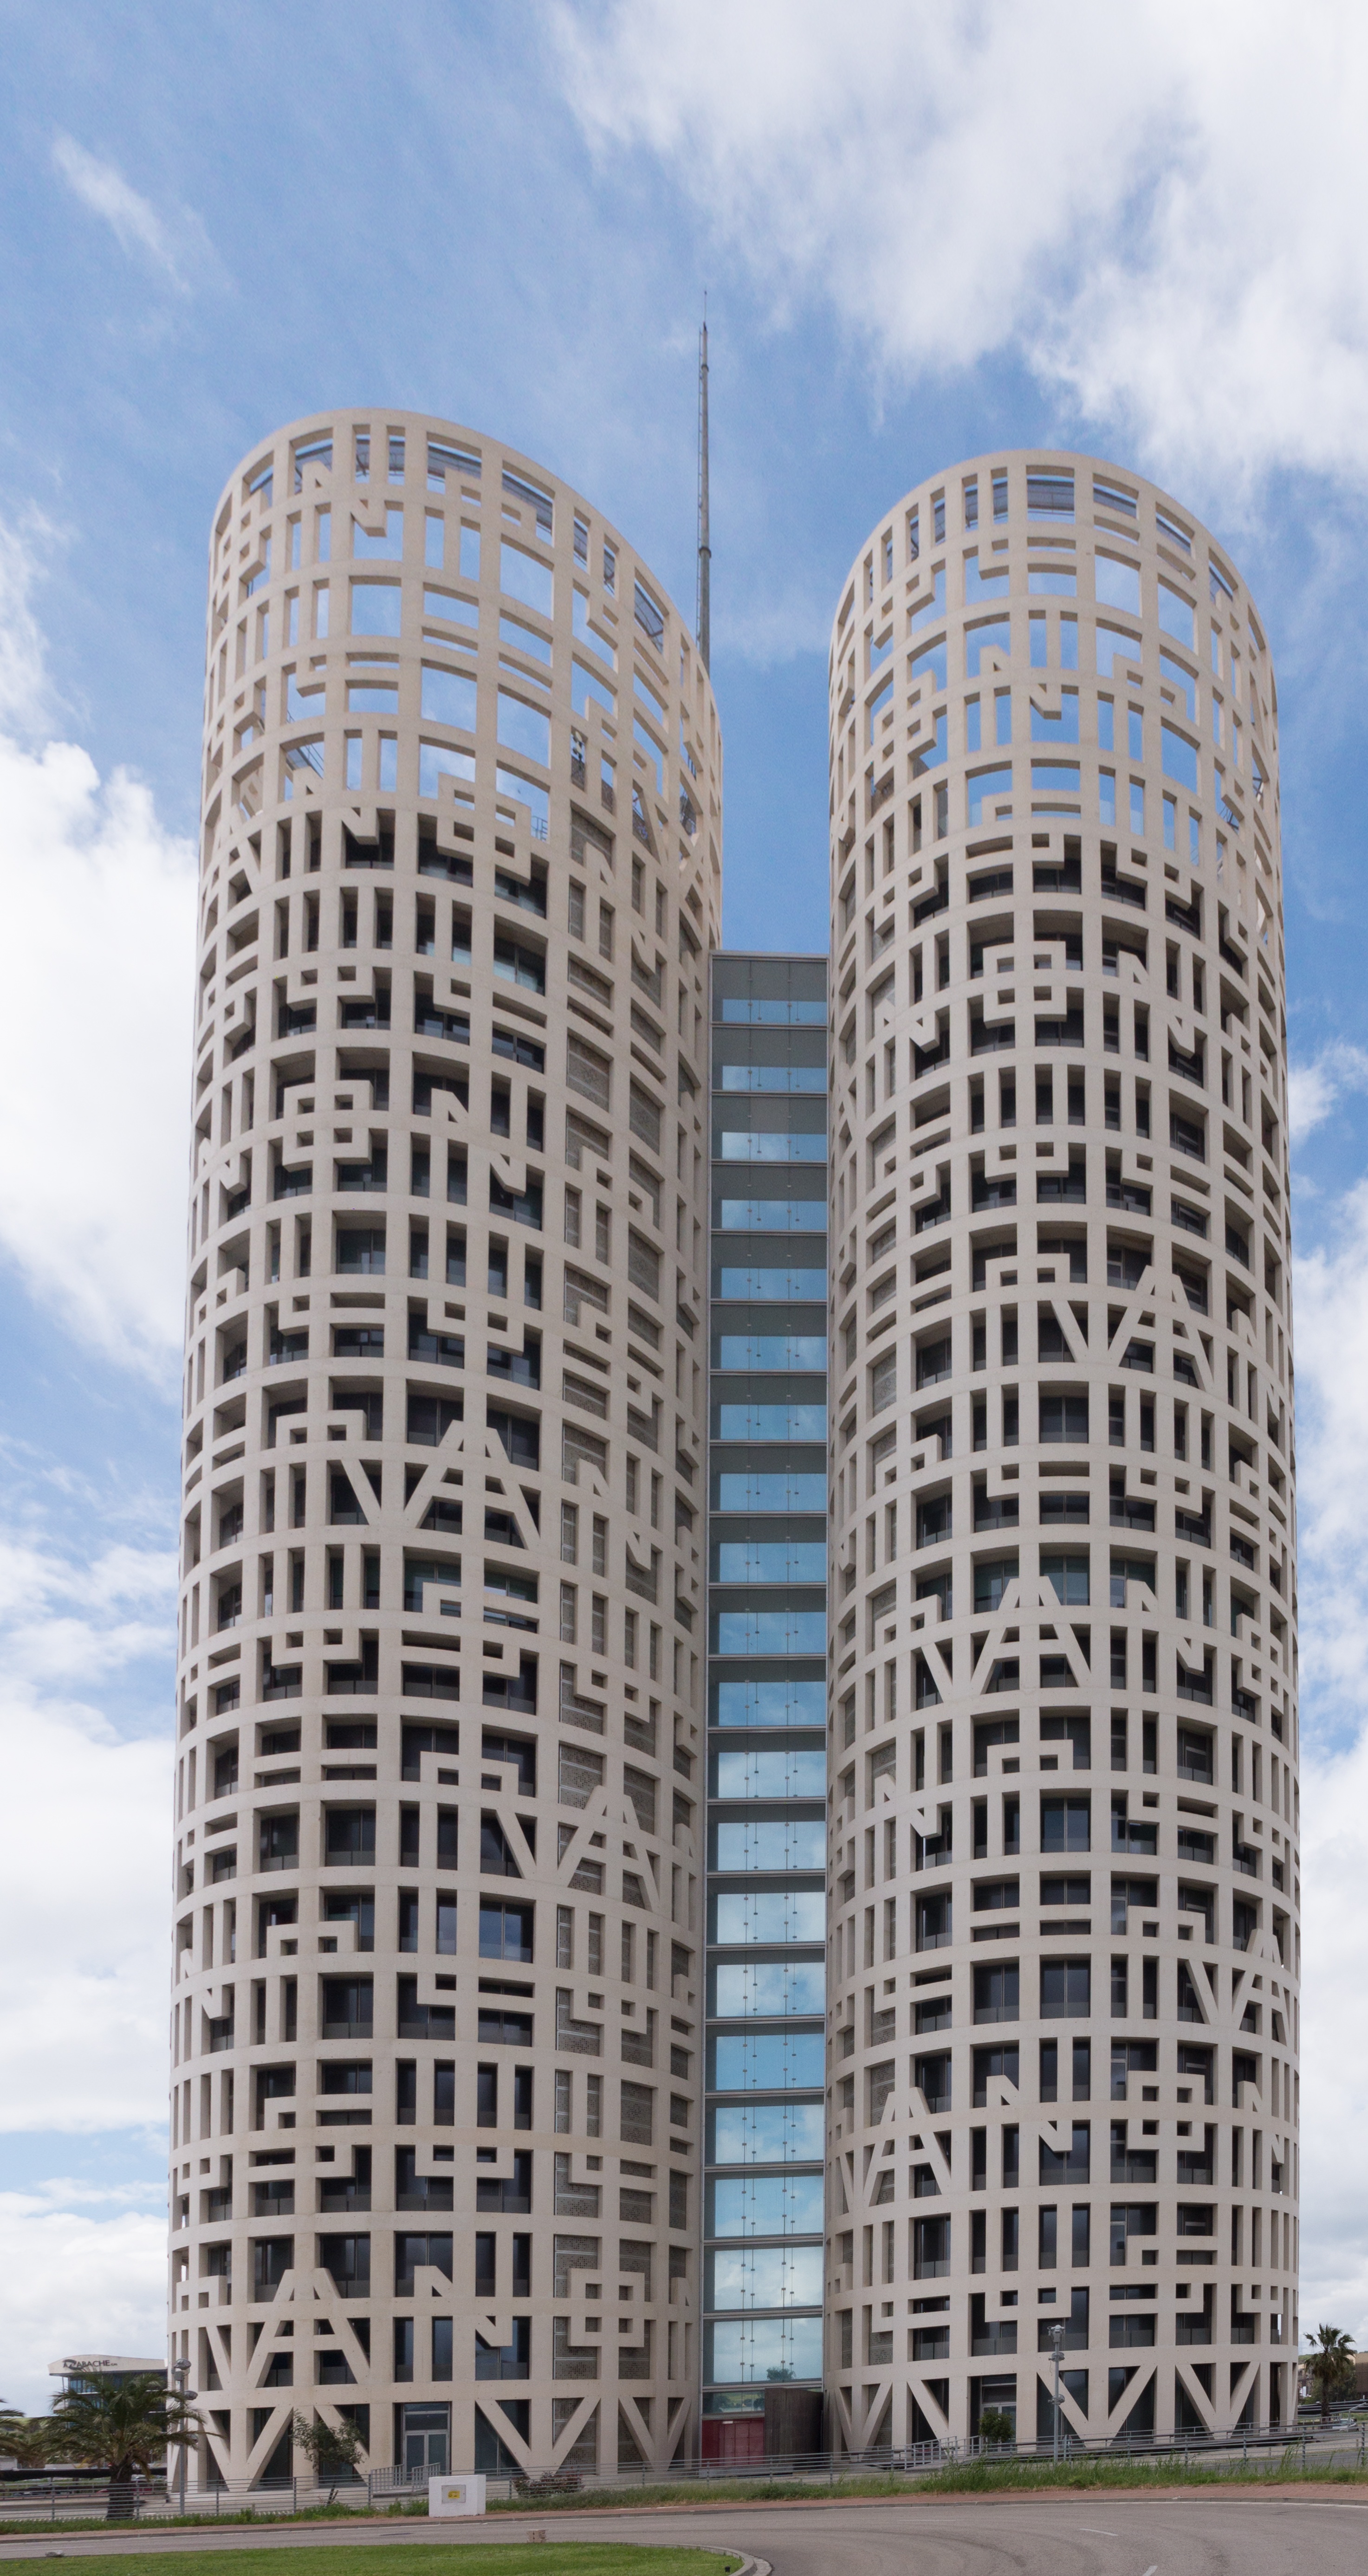
beach, sea, nature, horizon, architecture, structure, shore, dawn, skyscraper, walk, tower, holiday, landmark, facade, tower block, spain, cadiz, costa, afternoon, condominium, edge of the sea, output del sol